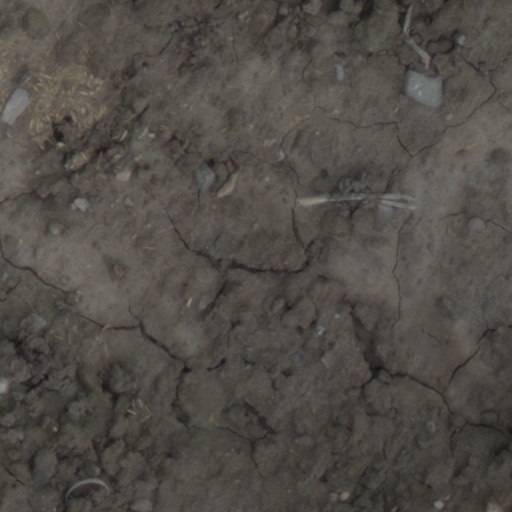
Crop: wheat